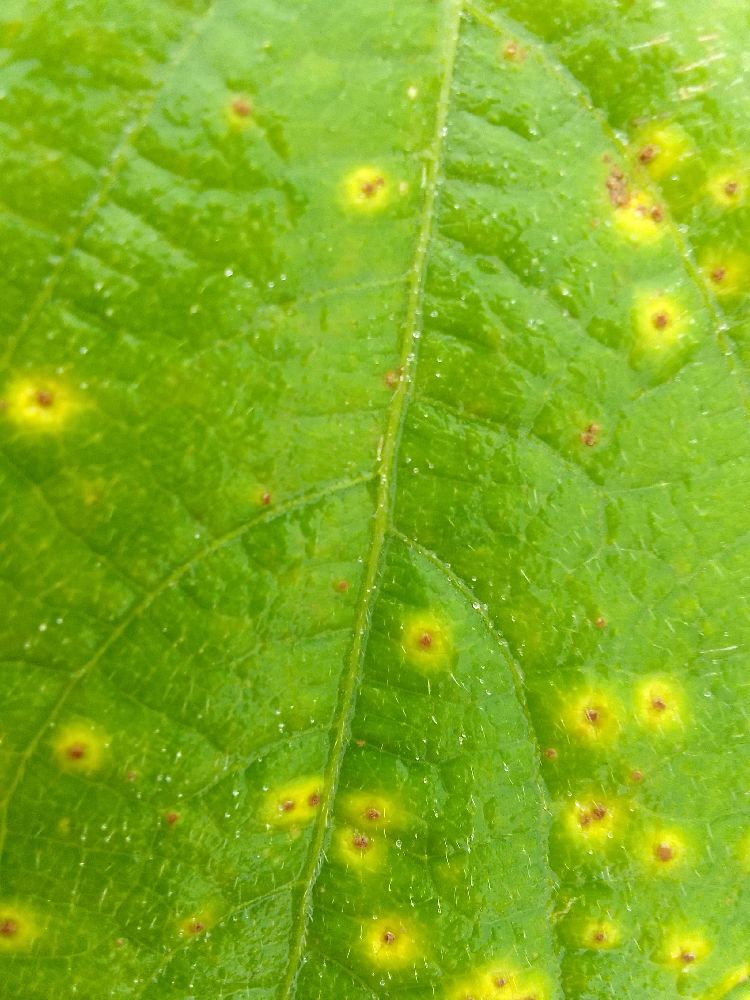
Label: rust